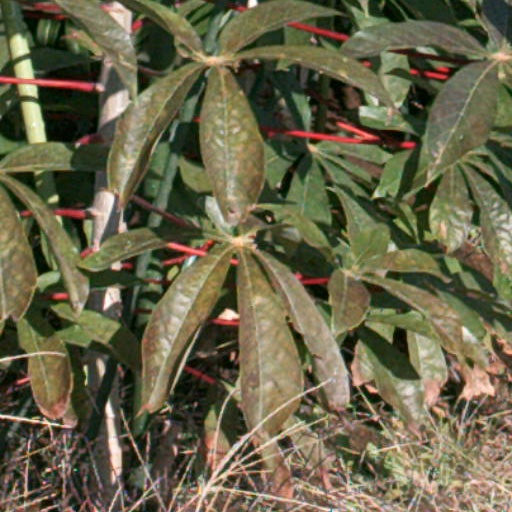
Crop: cassava